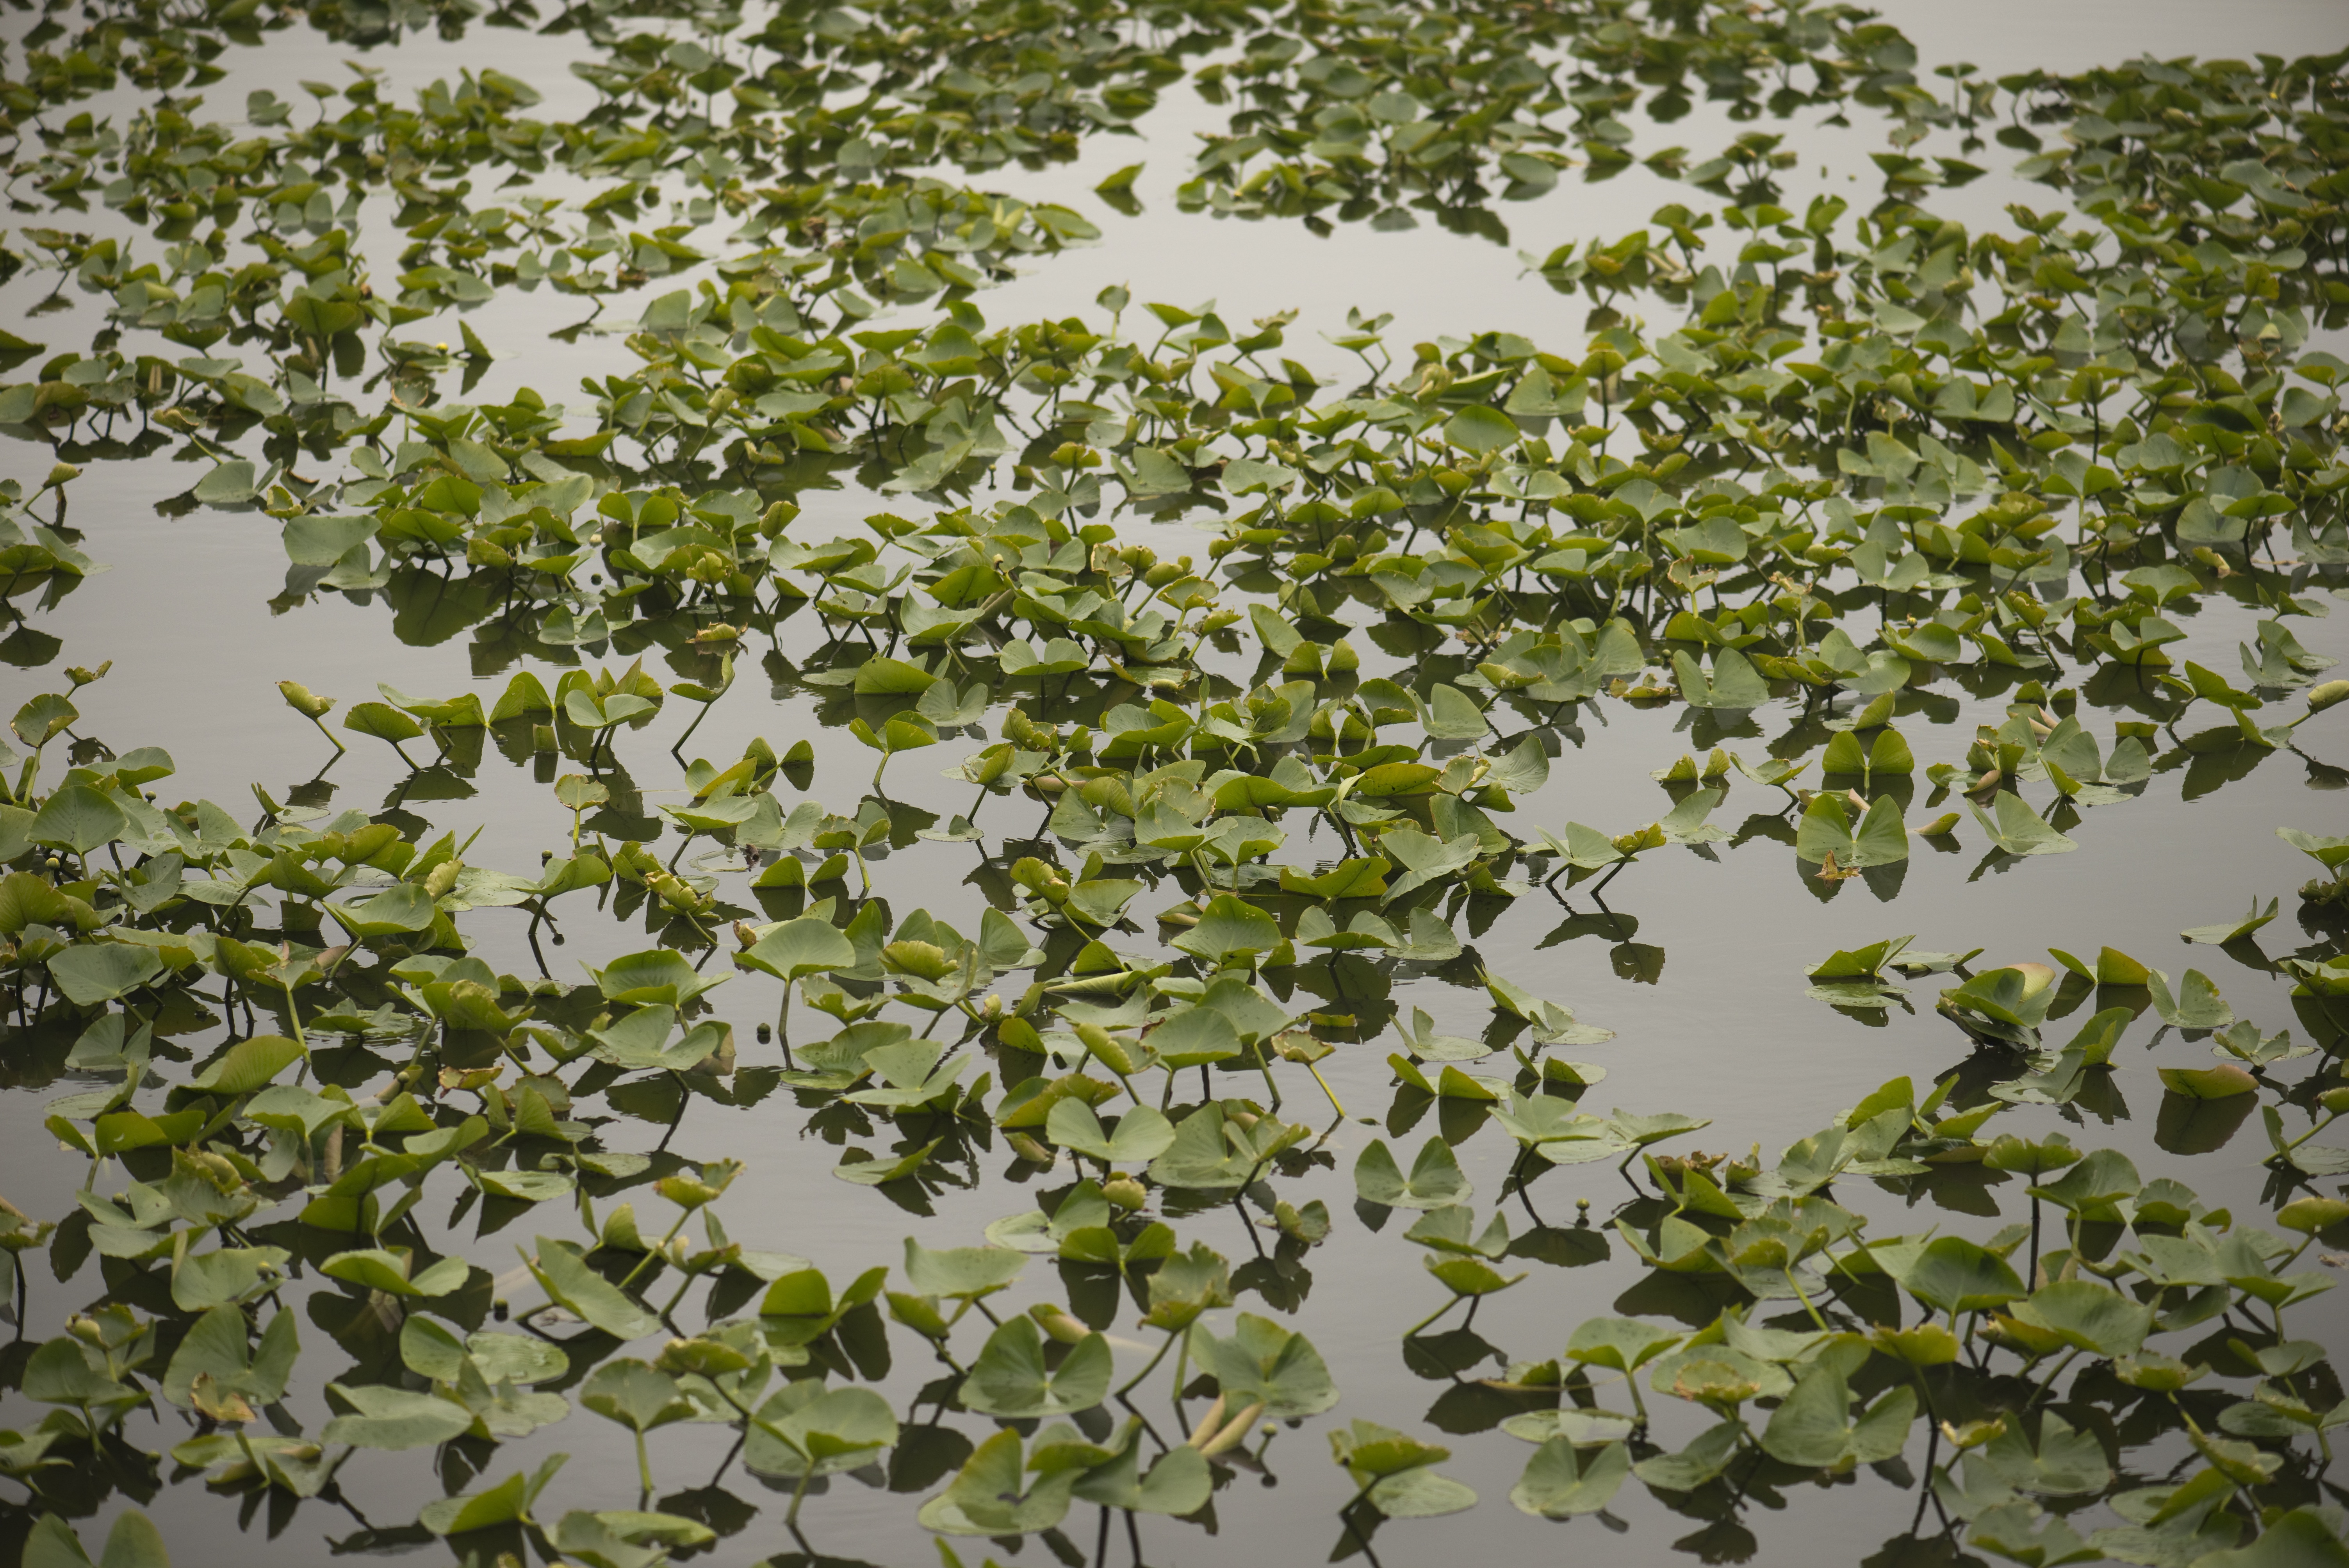
tree, water, nature, branch, plant, leaf, flower, lake, green, reflection, produce, color, ivy, usa, botany, flora, united states, leaves, outdoors, vegetation, shrub, deciduous, ecosystem, flowering plant, woody plant, land plant